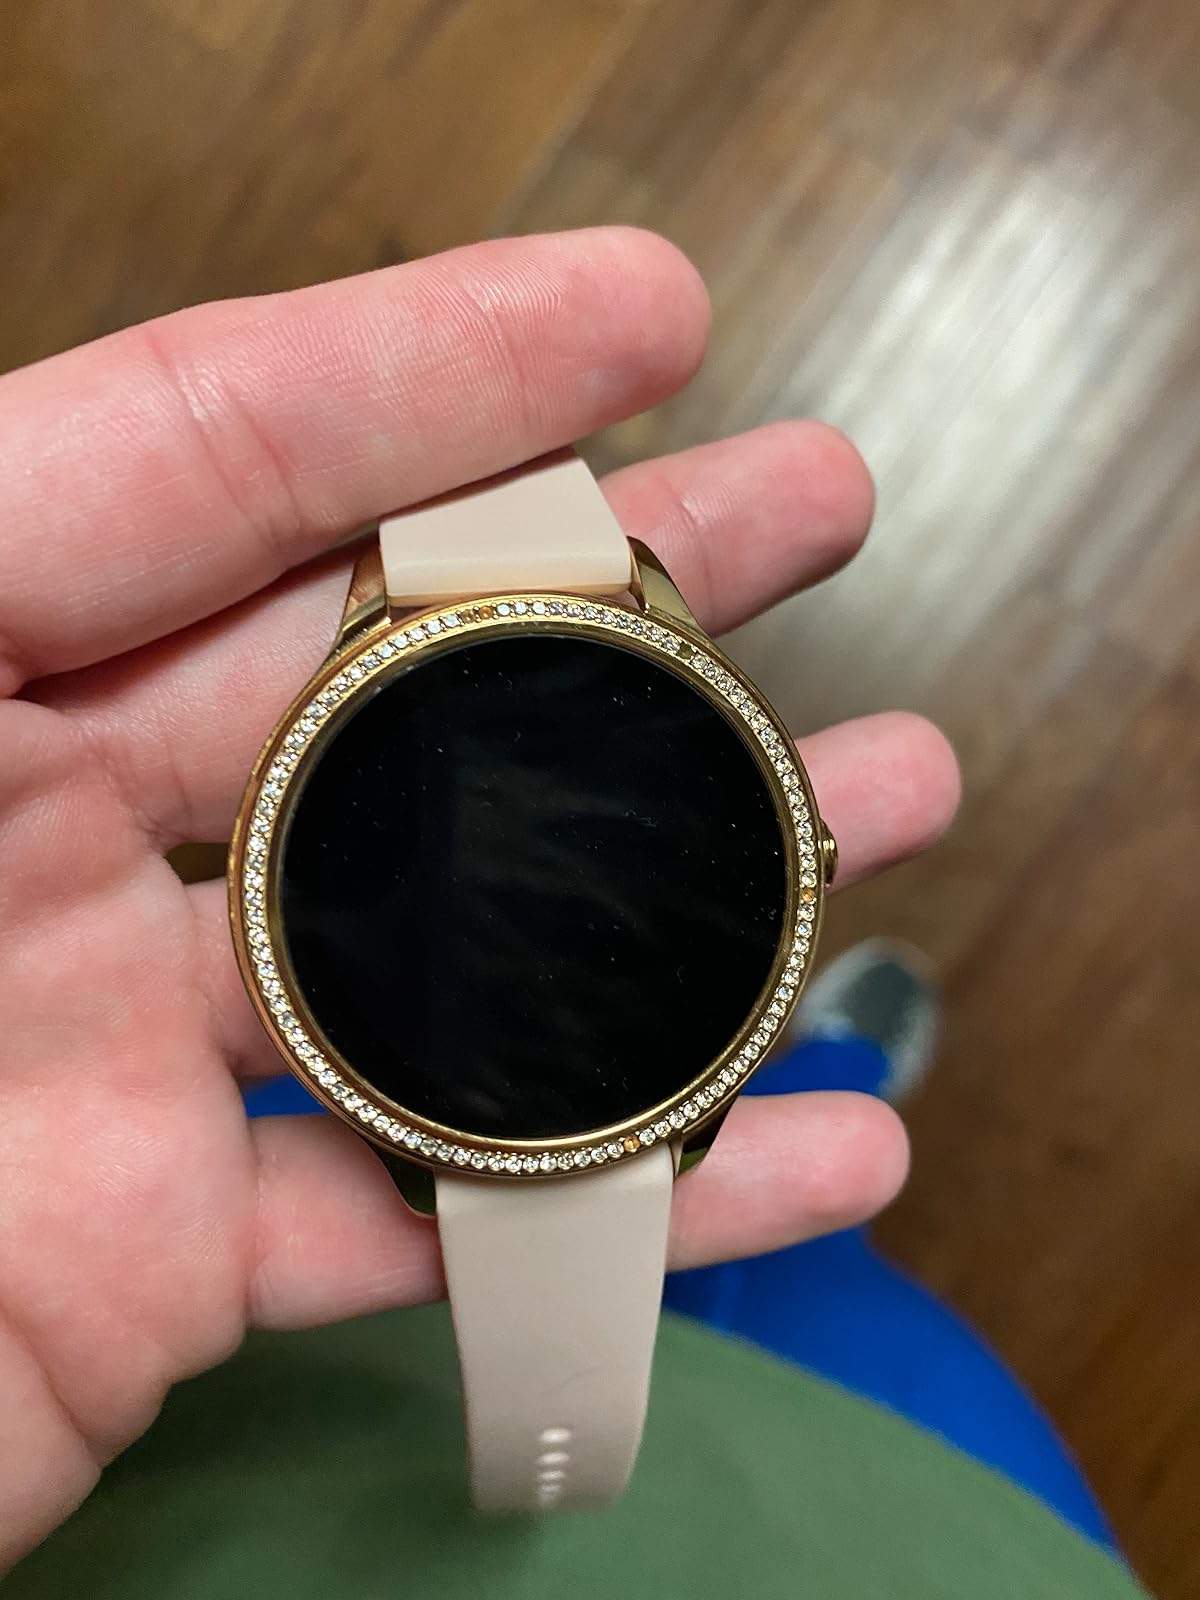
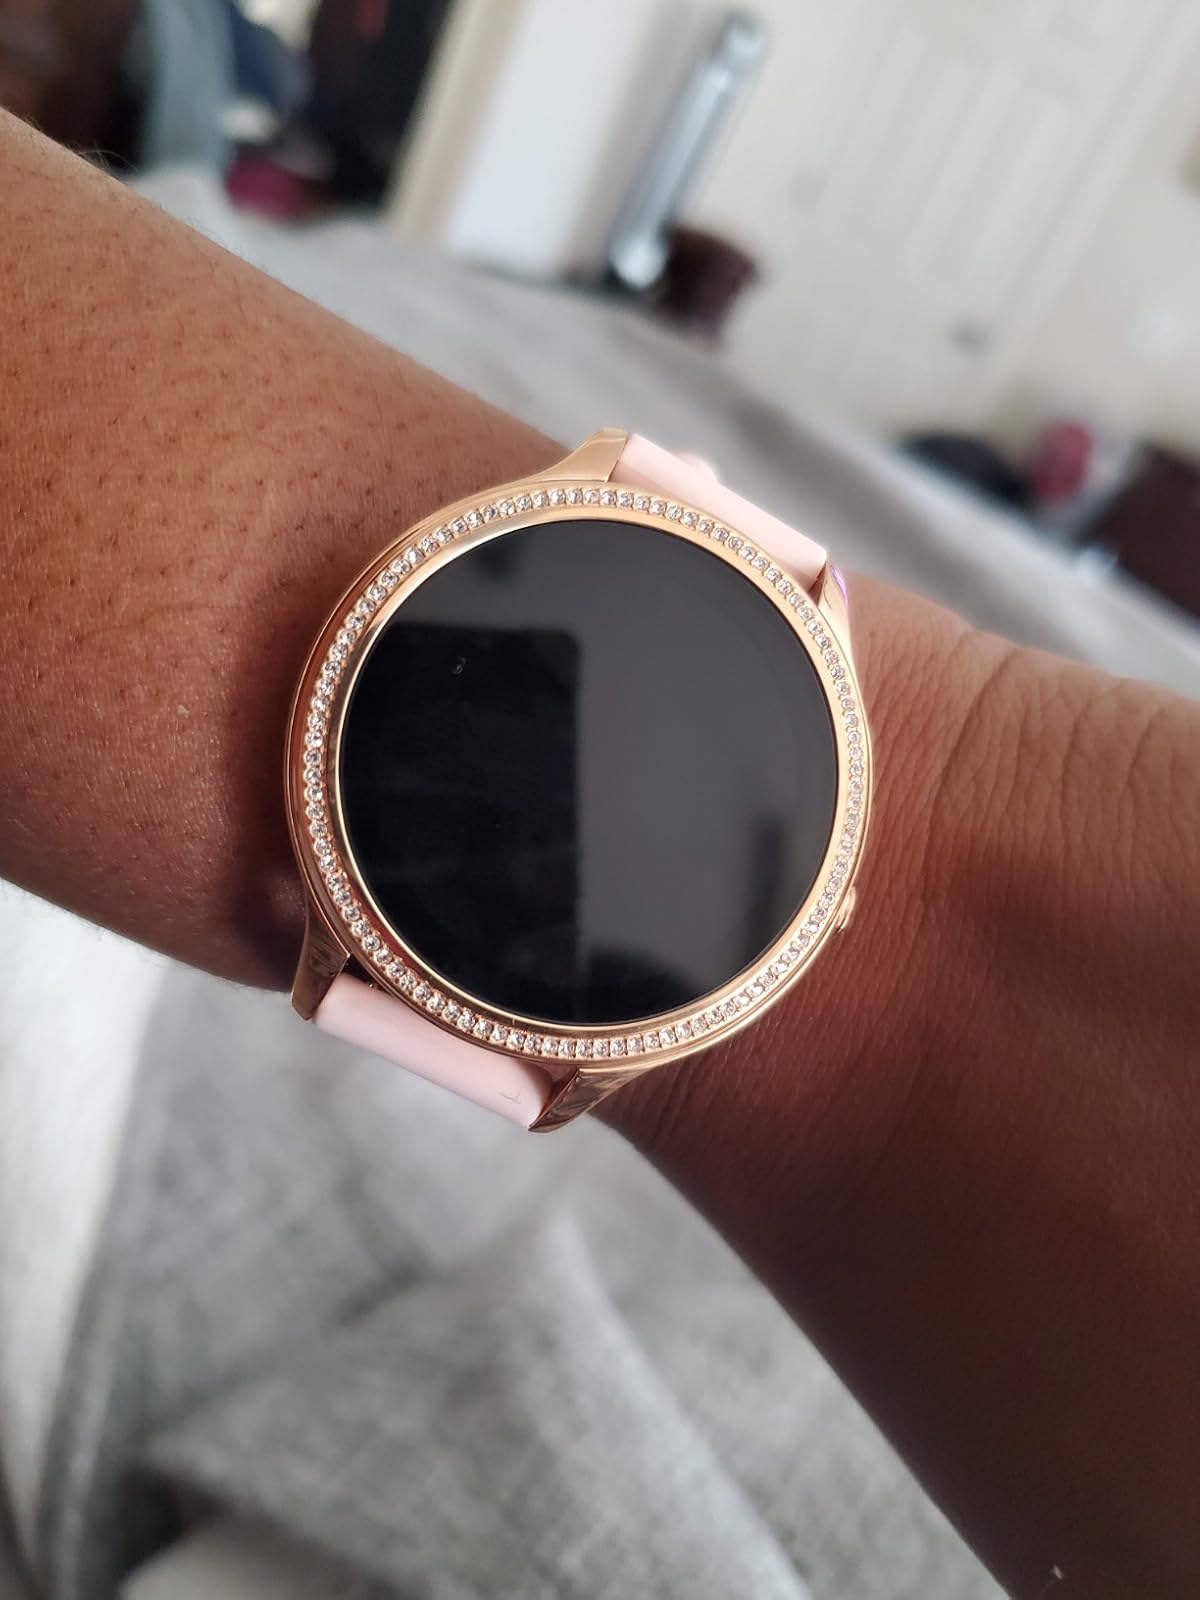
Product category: smartwatch
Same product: yes